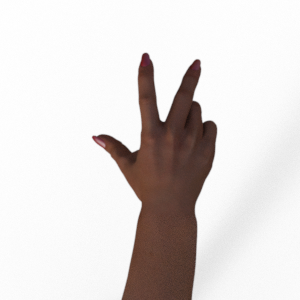
Label: scissors